Himmel's Church Covered Bridge

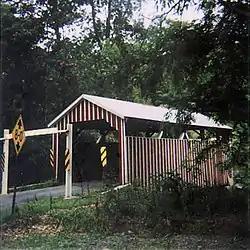
Himmel's Church Covered Bridge

The Himmel's Church Covered Bridge crosses over Schwaben Creek on Middle Creek Road, east of Rebuck, Pennsylvania, in Washington Township, Northumberland County, Pennsylvania.